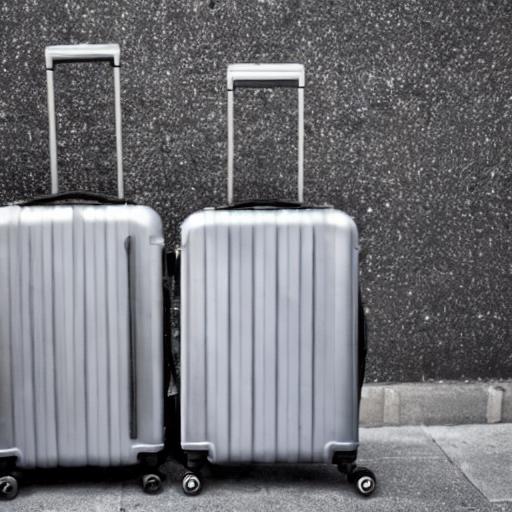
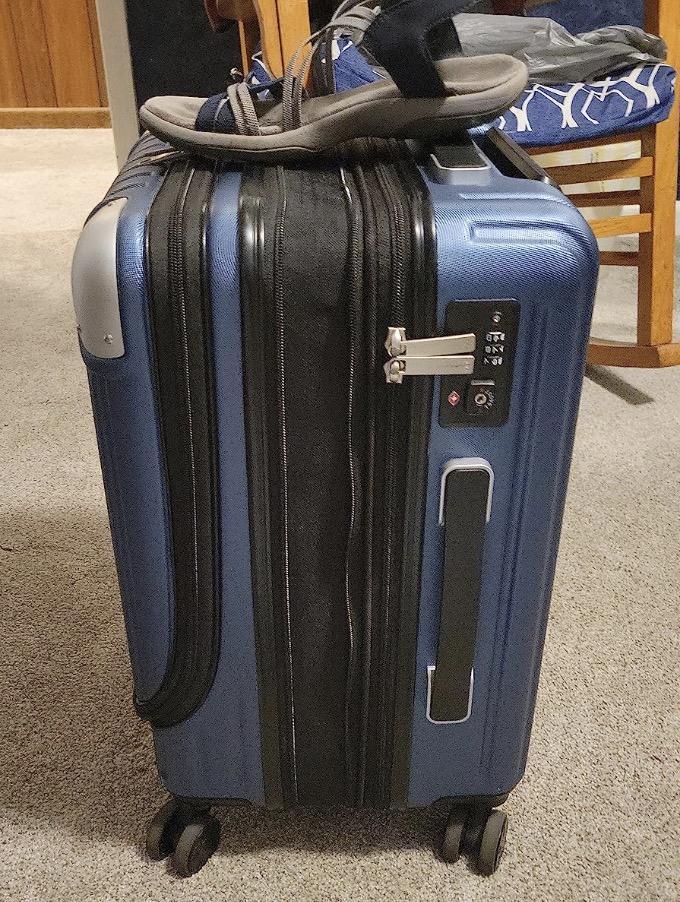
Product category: items_tea
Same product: no